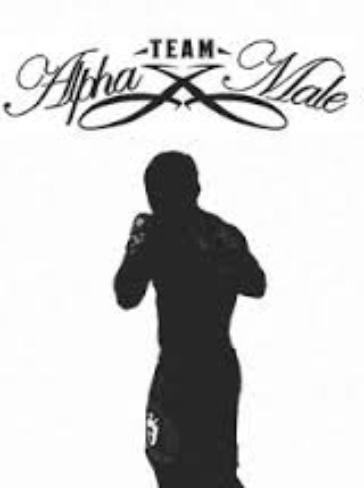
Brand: Alpha Male
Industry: Others